Smilax bona-nox

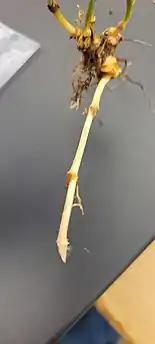
The rhizome of the "Smilax bona-nox".

"Smilax bona-nox" produces fruits, one seeded drupes, that are dispersed by animals. Fruits are black and blue in color. The fruits are edible to humans and wildlife. Fruit harvest is during the fall and summer months.